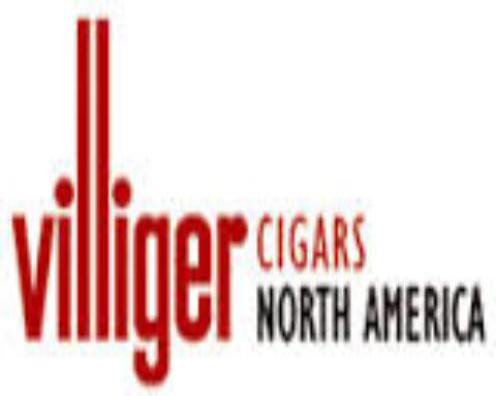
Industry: Necessities